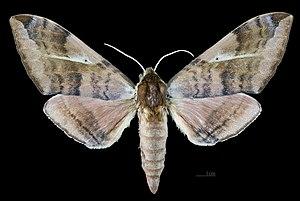
Clanidopsis exusta est une espèce de lépidoptères de la famille des Sphingidae, de la sous-famille des Smerinthinae, de la tribu des Smerinthini. Elle est la seule du genre monotypique Clanidopsis.